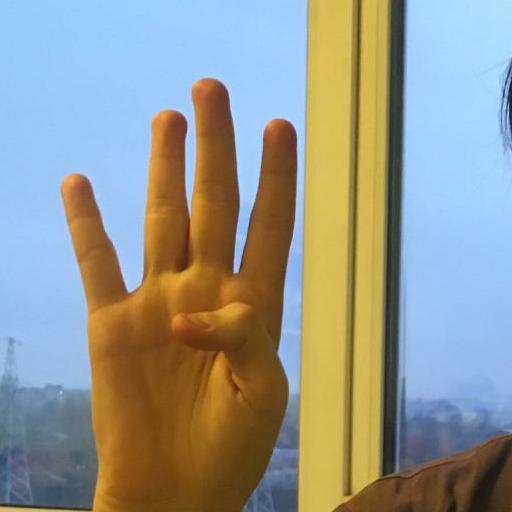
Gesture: four